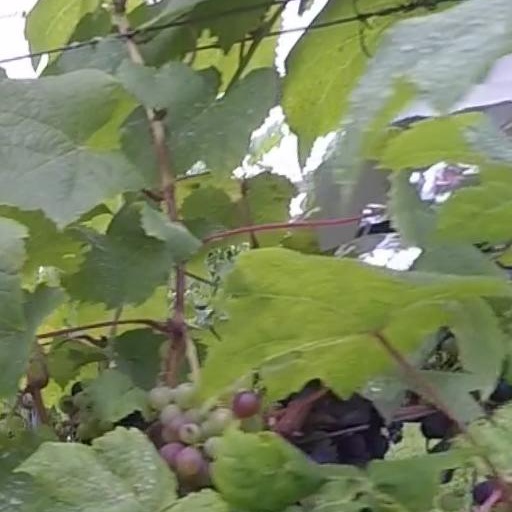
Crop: grape